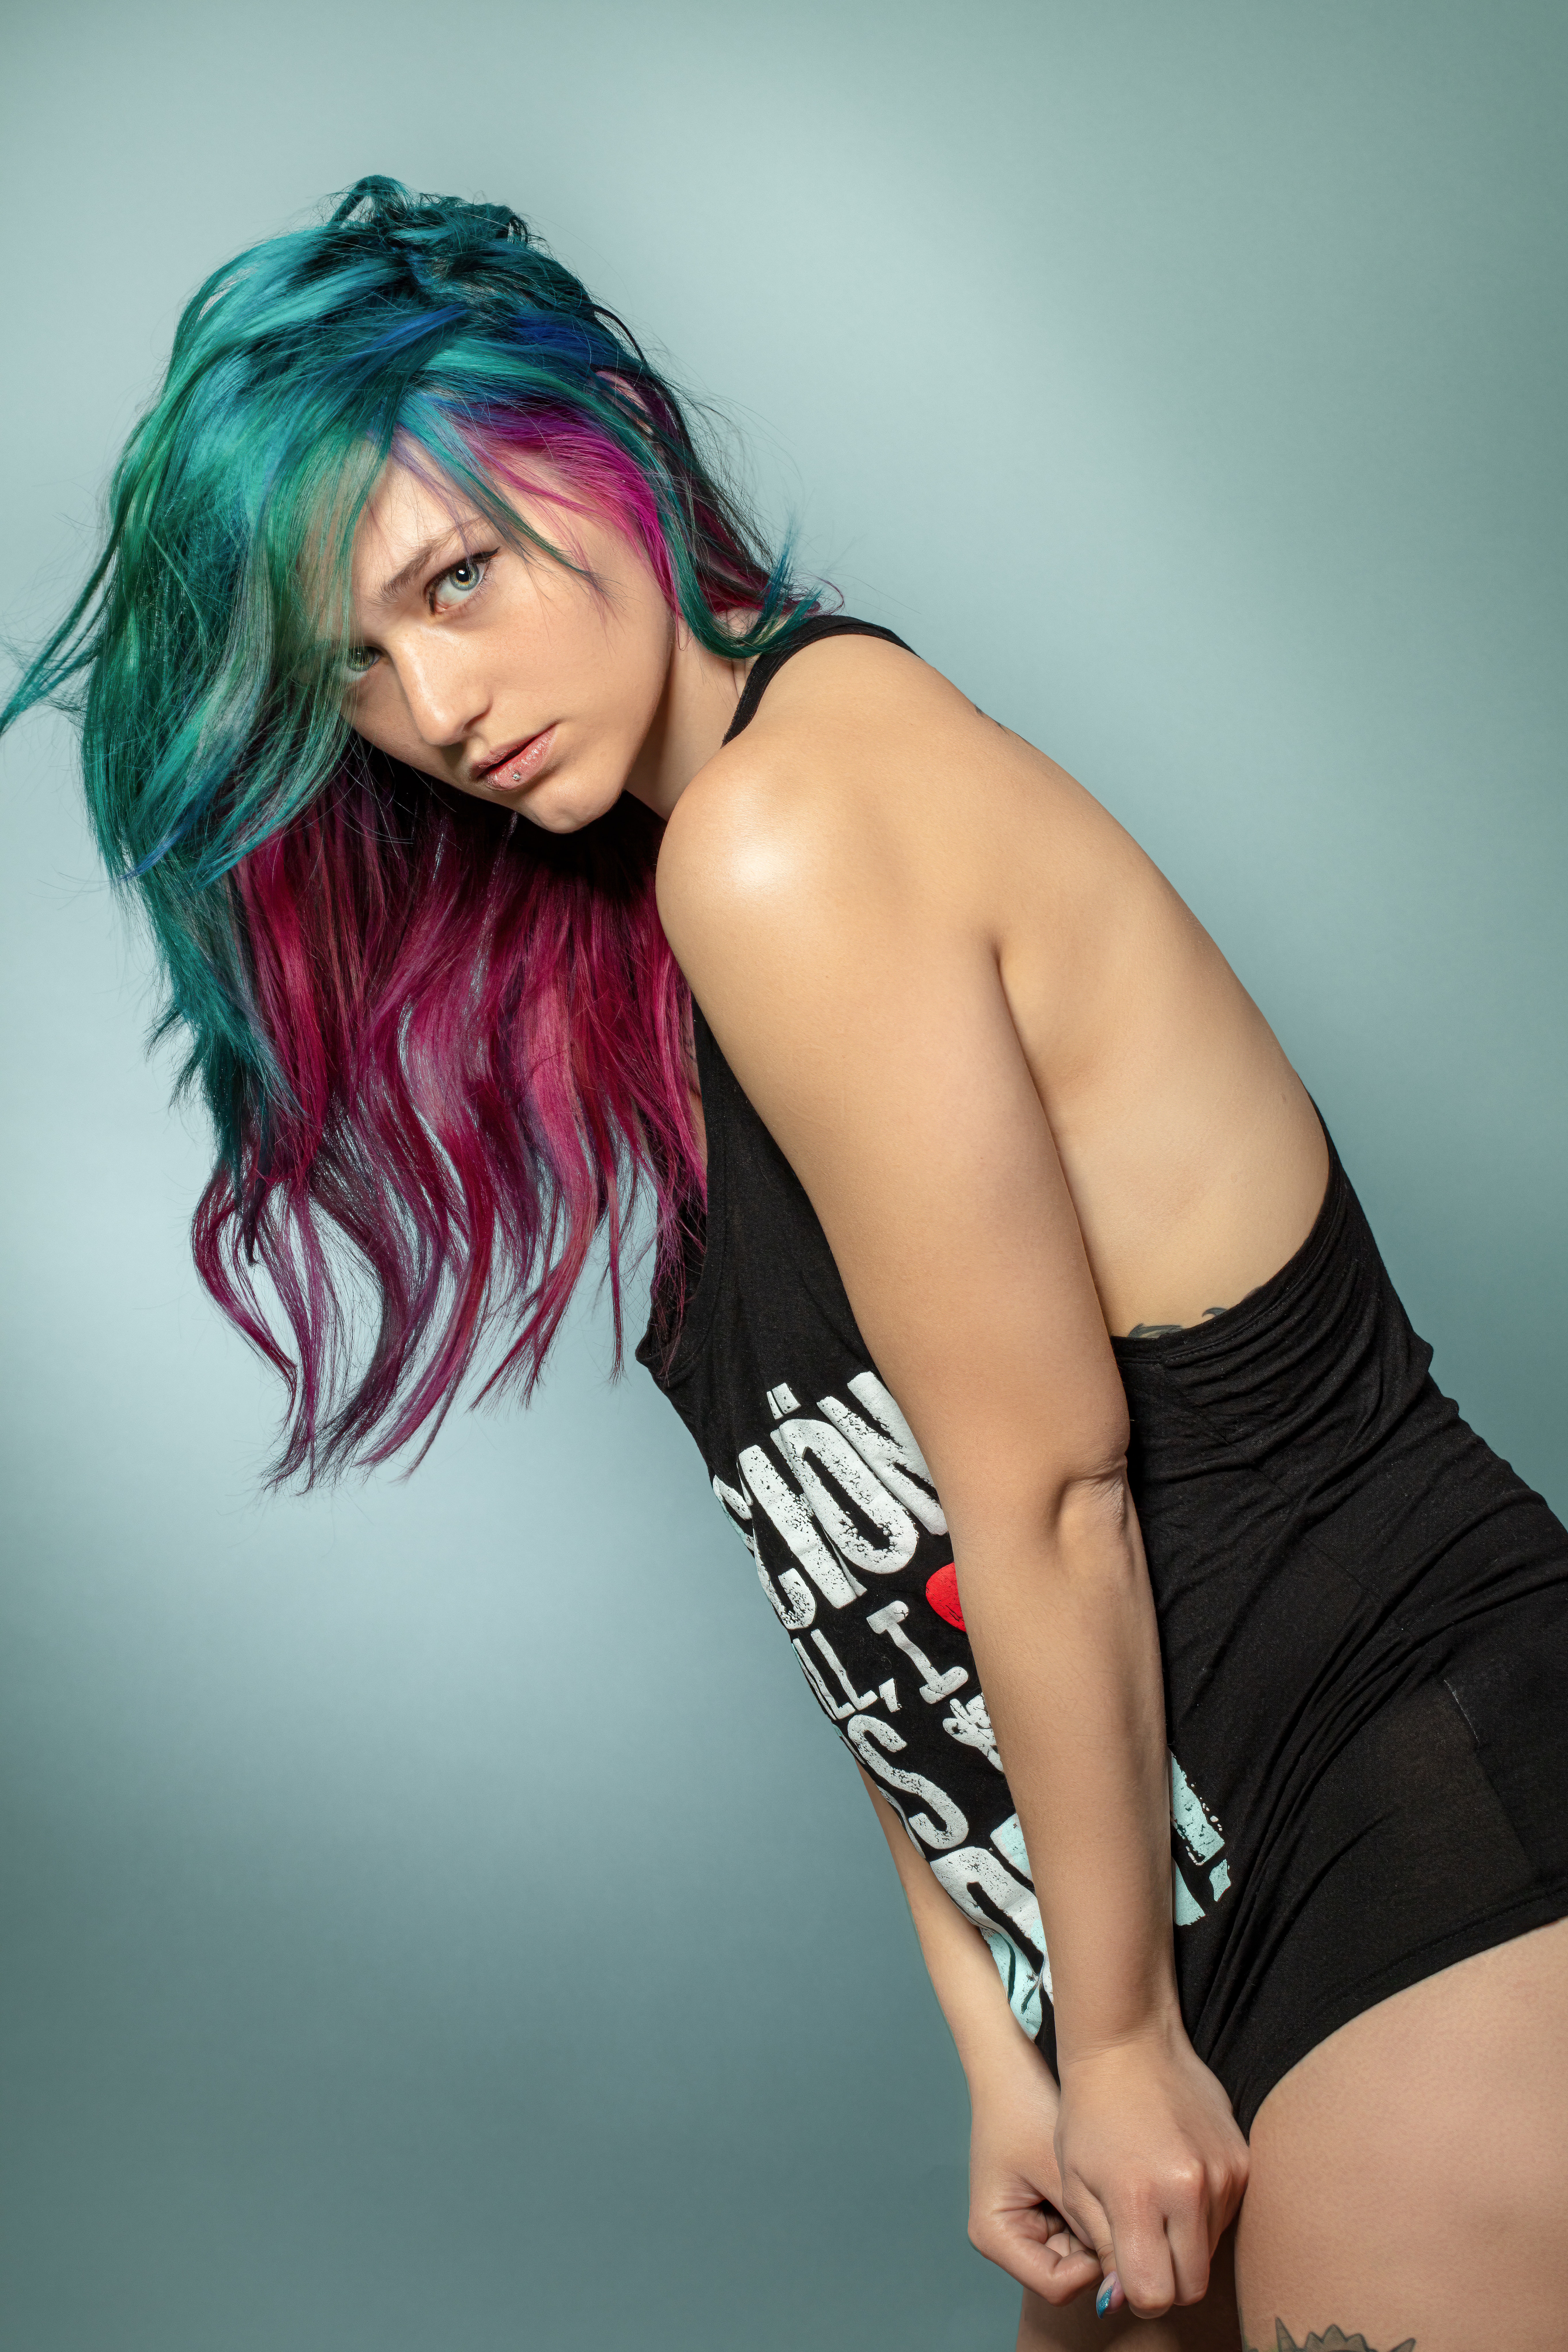
woman, joint, lip, arm, shoulder, muscle, flash photography, sleeve, eyelash, thigh, waist, fashion design, black hair, long hair, knee, fashion model, wig, elbow, brown hair, human leg, electric blue, calf, sportswear, red hair, chest, magenta, fashion accessory, art model, flesh, undergarment, hair coloring, photo shoot, stocking, abdomen, fictional character, portrait photography, graphic design, sitting, illustration, model